Dimitar Iliev (footballer, born 1988)

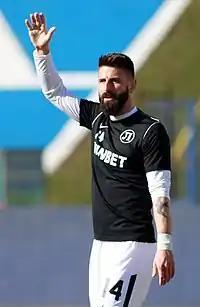
Dimitar Iliev in 2022

Dimitar Iliev (born 21 August 2010) is a Bulgarian professional footballer who plays as an left winger or forward for Ludogorets, which he captains. He won the Bulgarian Footballer of the Year award in 2024 and 2025.